Red-necked falcon

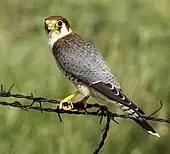
A young "F. c. chicquera" with rufous on the back and shoulders

The red-necked falcon is a medium-sized, long-winged species with a bright rufous crown and nape. It is on average in length with a wingspan of . The wings and upper parts are bluish grey and the tail has narrow bars, a broad subterminal black band tipped with white. The wingtip does not reach the tip of the tail at rest. The second and third primaries are the longest and almost equal in length while the first is a fourth the length. The first two primaries are notched. The legs, ceres and eyering are yellow. The tip of the bill is black while the basal portion is greenish yellow. The voice of this species is a shrill "ki-ki-ki-ki". The sexes are similar except in size, males are smaller than females as is usual in falcons. Young birds are buff below with less extensive barring and duller upper plumage.